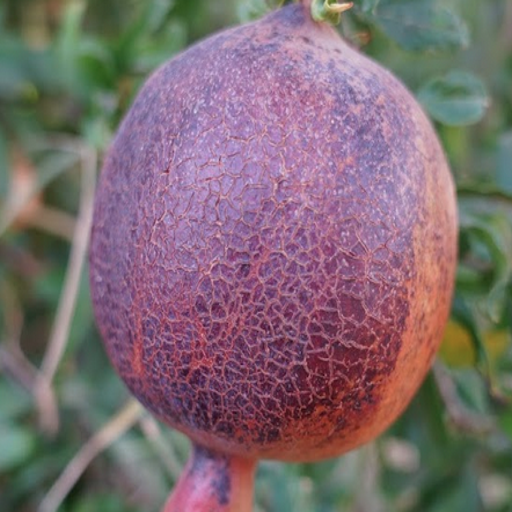
Label: Sunburn